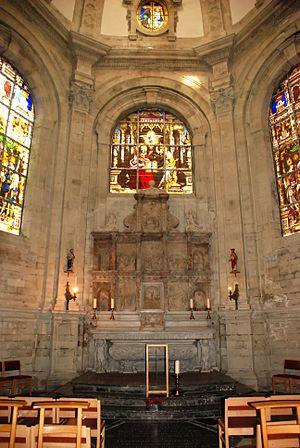
Belgique - Bruxelles - Cathédrale Saints-Michel-et-Gudule de Bruxelles - Chapelle Maes
La chapelle Maes est une chapelle baroque située à Bruxelles en Belgique.